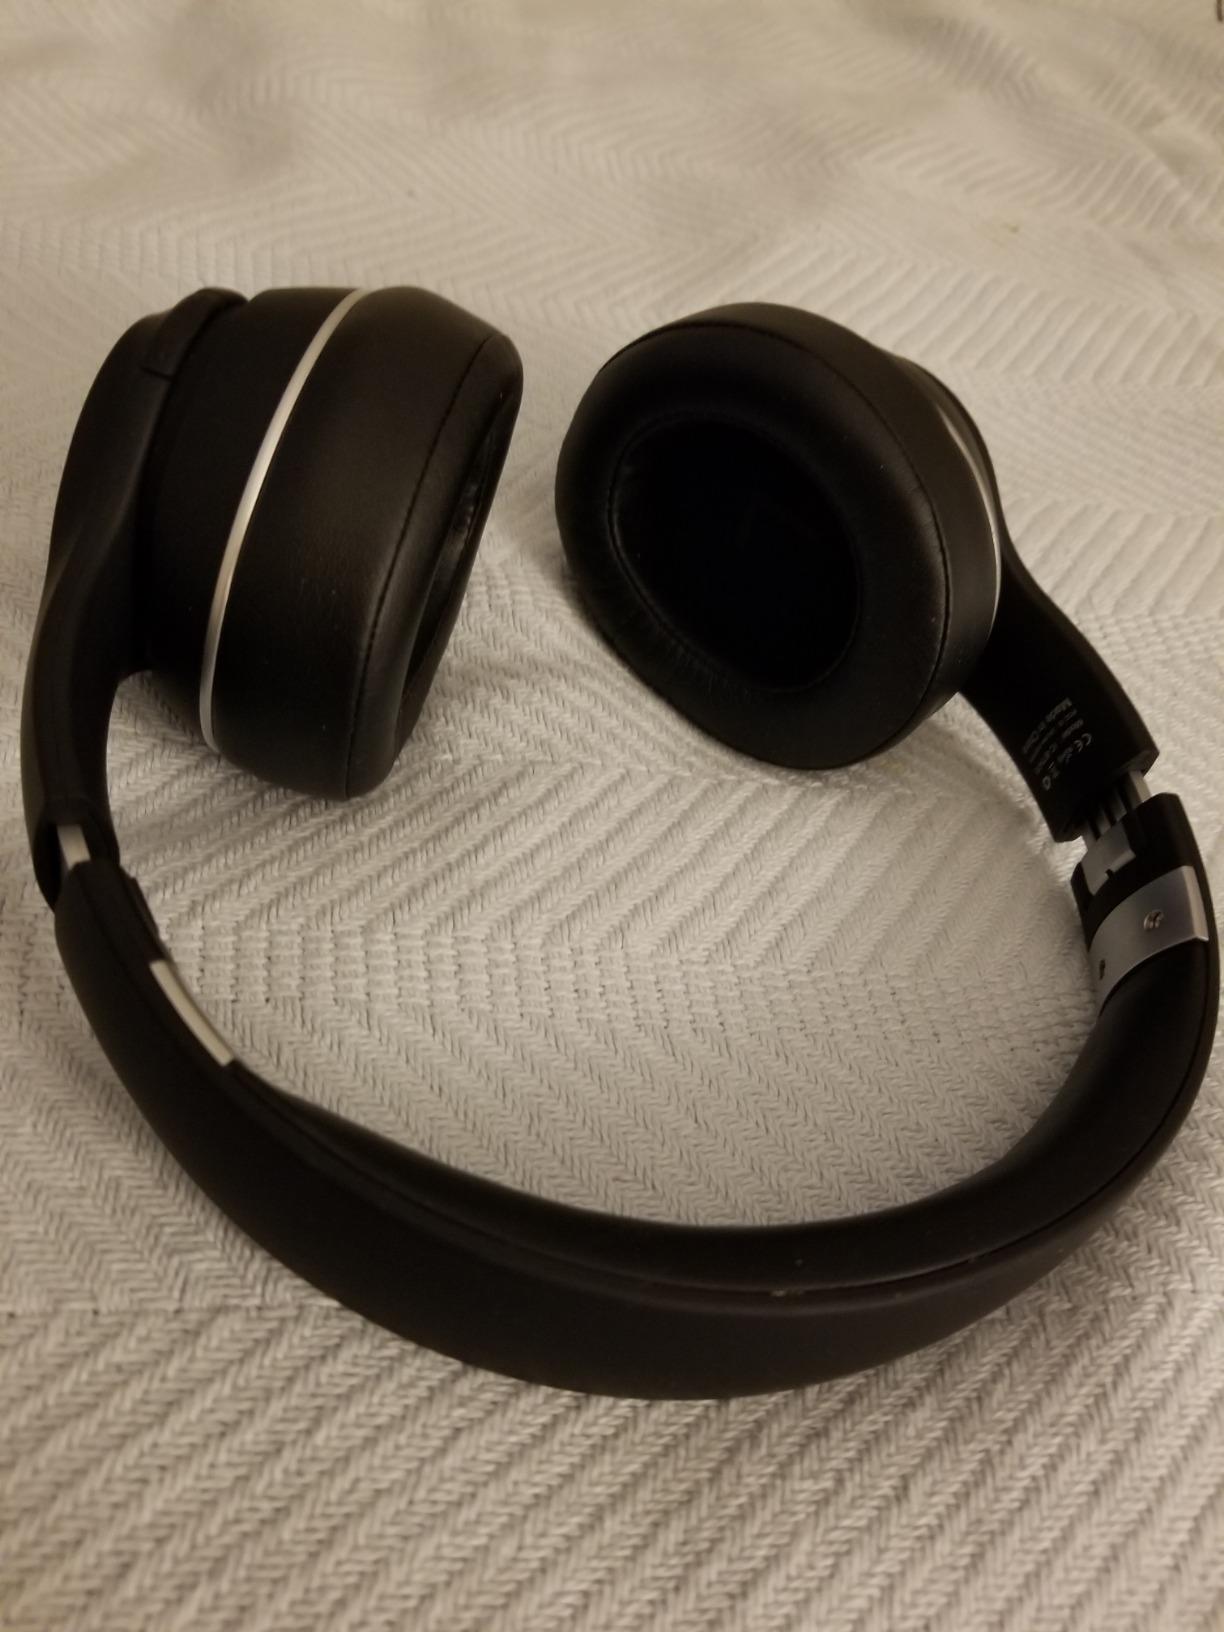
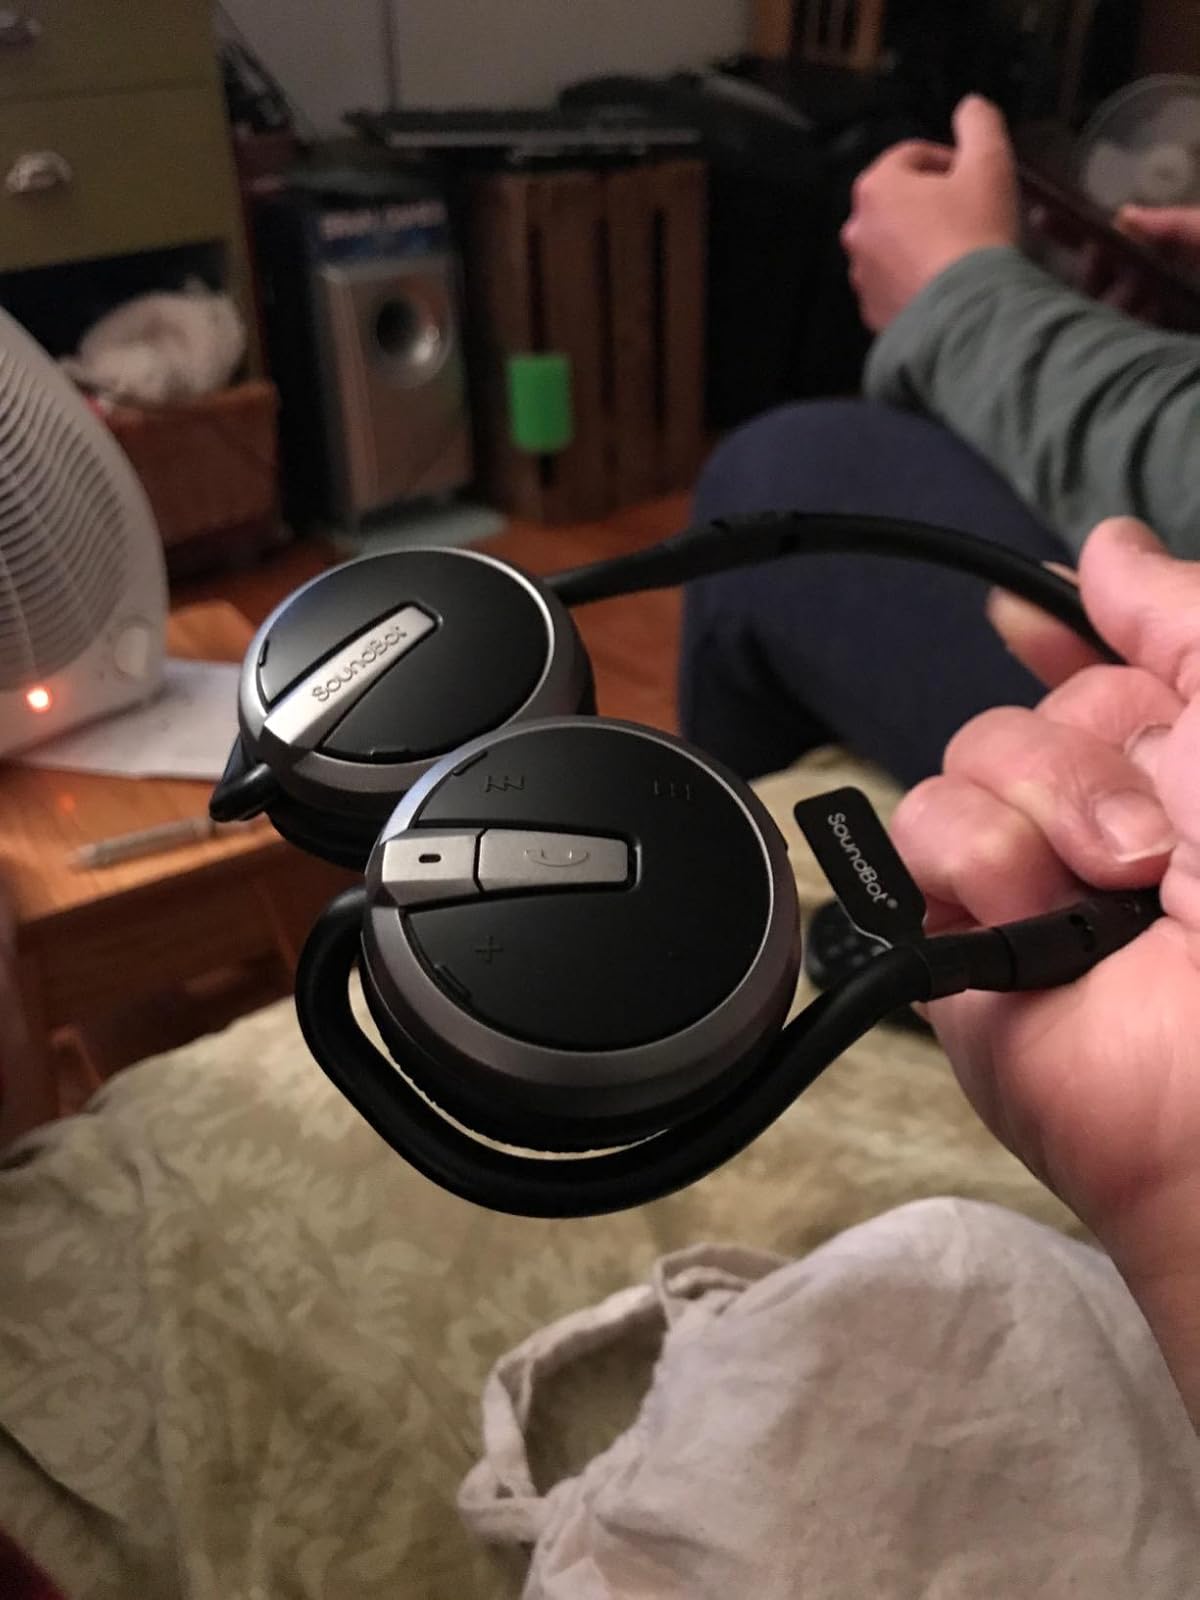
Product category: headphones
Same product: no